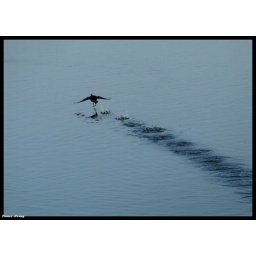
Coot flying in the fish pools.